Adil Osmanović

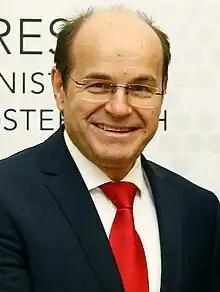
Osmanović in 2016

Adil Osmanović (born 24 July 1963) is a Bosnian politician who served as Vice President of Republika Srpska from 2002 to 2010. He also served as Minister of Civil Affairs from 2015 to 2019.